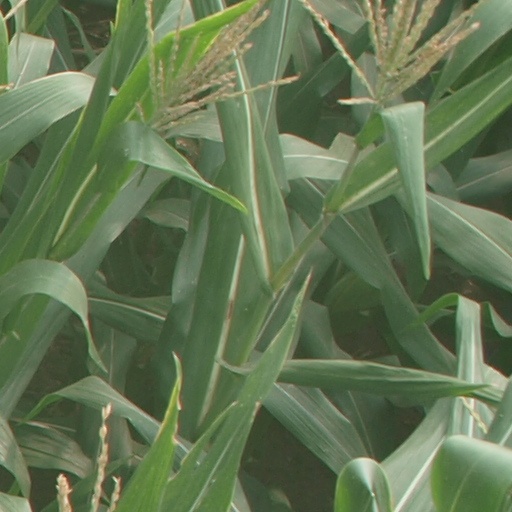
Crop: maize; corn